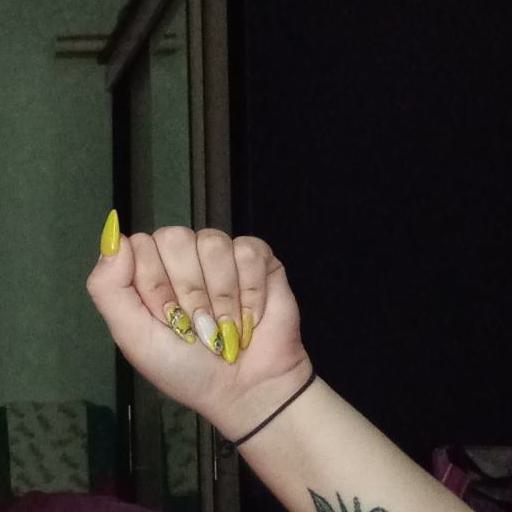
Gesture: fist